8th King's Royal Irish Hussars

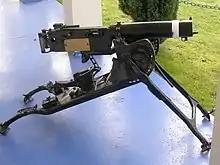
One of the two Maxim machine guns captured at Villiers Faucon

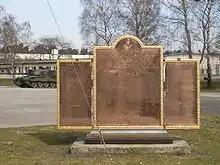
Regimental Memorial on display at Athlone Barracks, Sennelager

The regiment returned to India in 1879 and then moved on to Afghanistan to bolster Lord Roberts' army, which was engaged in the Second Anglo-Afghan War; the regiment returned home in 1889.